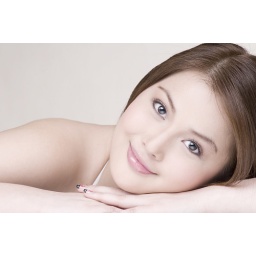
One soft box directly above the face and one reflector under